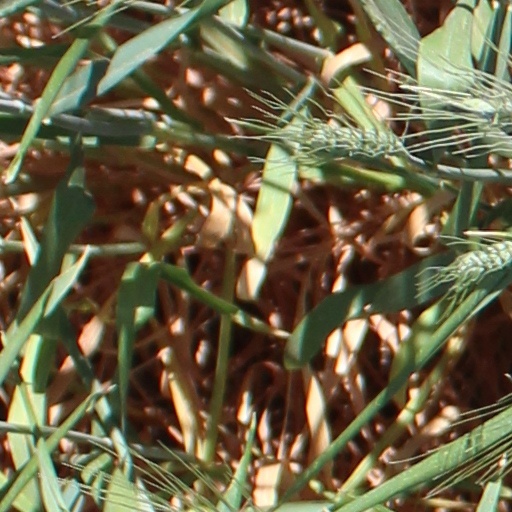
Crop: wheat